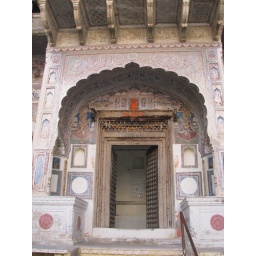
Haveli entrance - orange Ganesh above the door for good luck